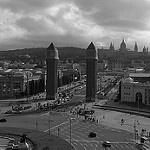
Label: B & W